Xuân Diệu

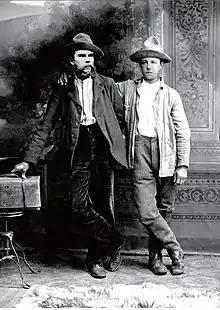
French poets Paul Verlaine and Arthur Rimbaud, whose relationship was glorified in Xuân Diệu's poem "Tình trai" ("Male Love").

The writing style of Xuân Diệu, along with the French influence on his poetry, is best exemplified in the collection "Thơ thơ" (1938). The title of the collection itself is hard to be translated, for the second word "thơ" can mean both "poetry" or "young", giving rise to two possible interpretations: either "young poetry" or "poetic poetry". Both interpretations fit with the general ideas of the collection, which praises youth and the glory of life through a combination of symbolic imagery and multiple poetic devices. An often-cited excerpt that reflects these ideas comes from the poem "Yêu" ("Love"):